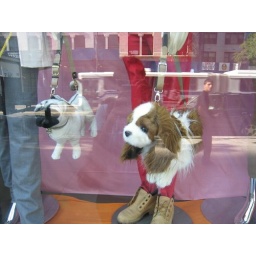
its a bag shaped like a dog in case its unclear